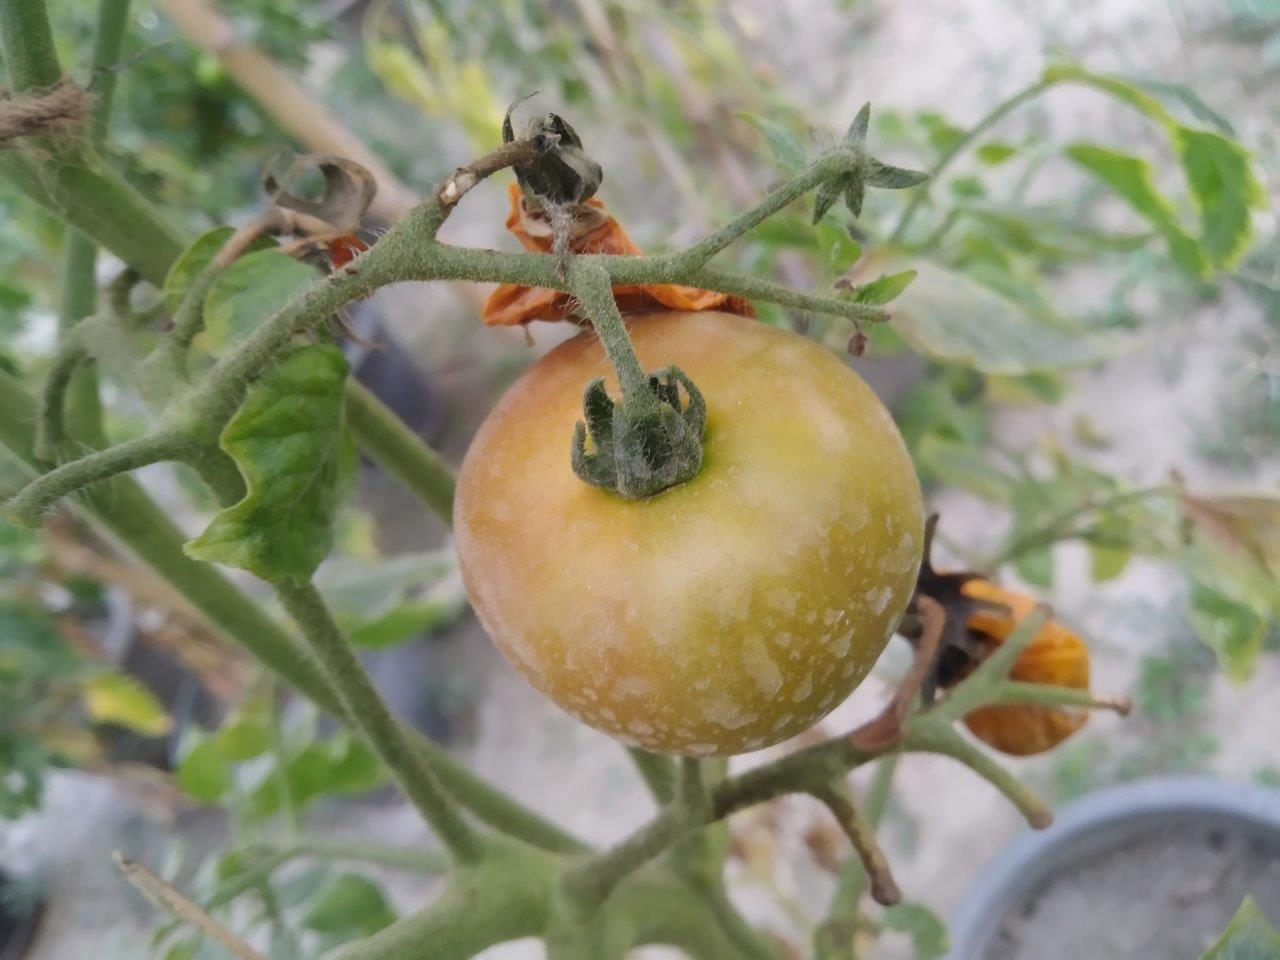
Maturity: Mature